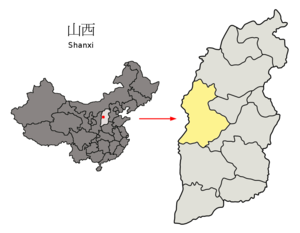
Lüliang
Lüliangs beliggenhed i Shanxi
Lüliang er en by på præfekturniveau i den vestlige del af den kinesiske provins Shanxi. Præfekturet er på 21.143 km² og har ca. 3,5 millioner indbyggere.